Petr Kment

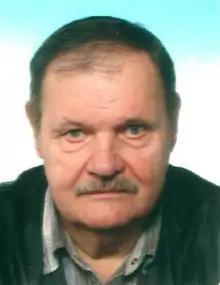
Petr Kment

Petr Kment (20 August 1942 − 22 August 2013) was a wrestler who competed for Czechoslovakia. He was born in Prague. He won an Olympic bronze medal in Greco-Roman wrestling in 1968. He also competed at the 1964 Olympics, where he placed fourth.